Kampong Kiulap

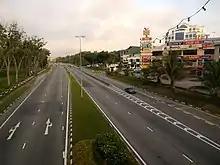
Jalan Jame' Asr in Kiulap

Two dual-carriageway, controlled-access highways traverse the Kiulap area. The Sultan Hassanal Bolkiah Highway and Jalan Jame' Asr run in parallel direction with each other in Kiulap but nevertheless converge at a roundabout junction in neighbouring Kiarong. The roads cause Kiulap to be separated into three portions. The central part which is a neighbourhood is served by Jalan Kiulap and is accessible to both roads, although indirectly via Simpang 127. The northern part is the commercial area and served by Jalan Komersial Kiulap which has direct access to Jalan Jame' Asr. The southern part, the other neighbourhood, is not accessible from within Kiulap, it is served by Jalan Kiarong, hence only accessible from Kiarong.